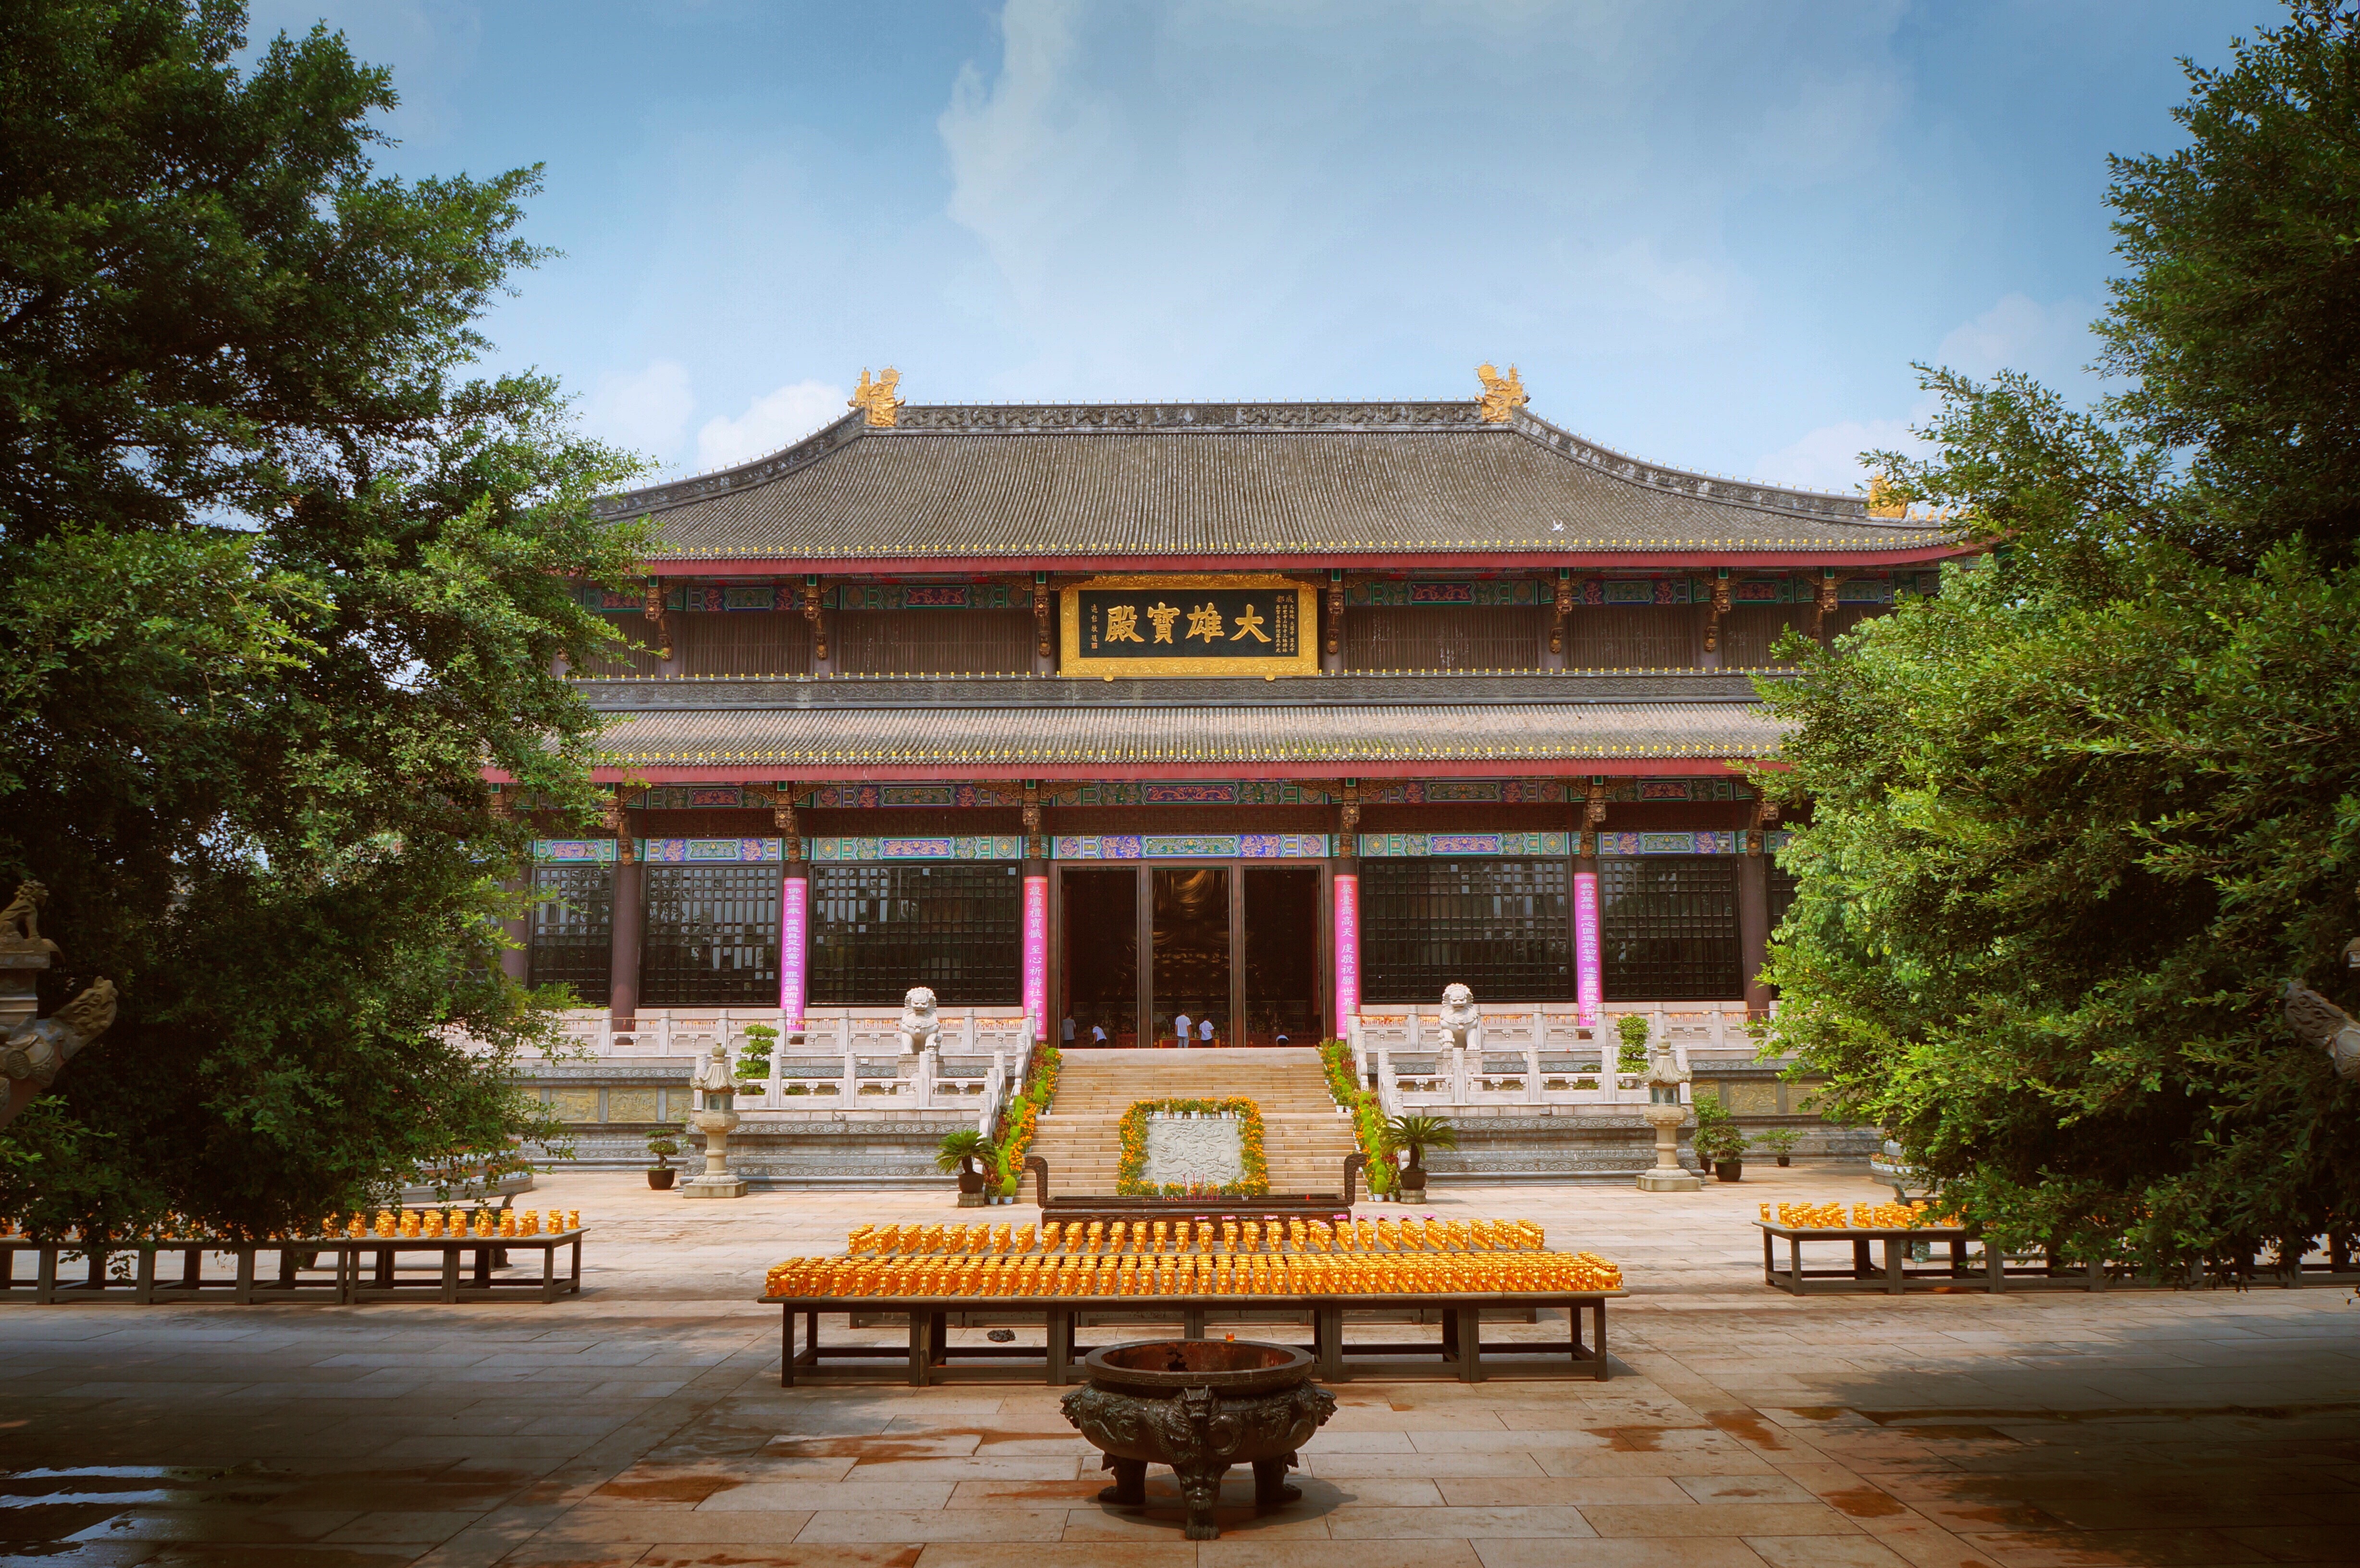
building, palace, place of worship, temple, shrine, estate, chinese architecture, wat, shinto shrine